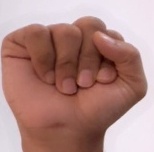
ASL sign: S